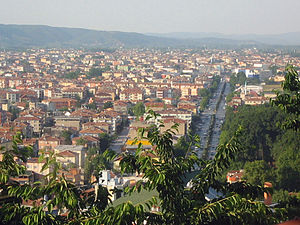
Adapazarı
Udsigt over Adapazarı
Adapazarı er en by i det nordvestlige Tyrkiet, med et indbyggertal på cirka 391.000. Byen er hovedstad i provinsen Sakarya, og er blandt andet kendt for sin produktion af silke.